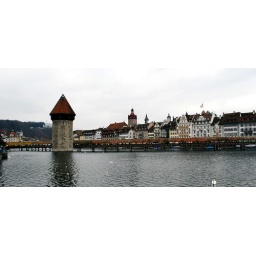
This wooden bridge was built in 14th century as part of the city's fortification.